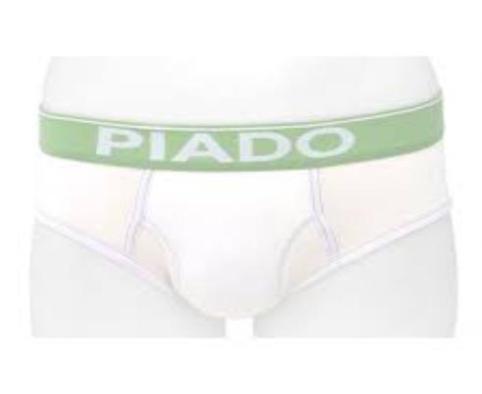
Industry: Clothes